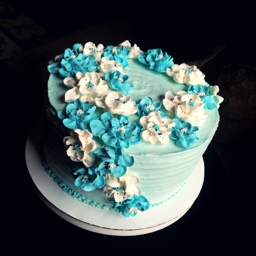
... still wait for spring ... let 's enjoy a lovely spring inspired cake